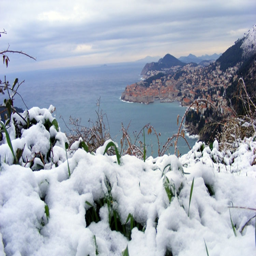
more snow on the way for a city